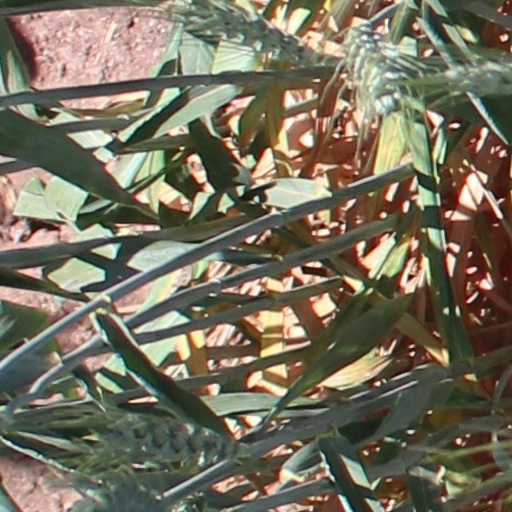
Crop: wheat